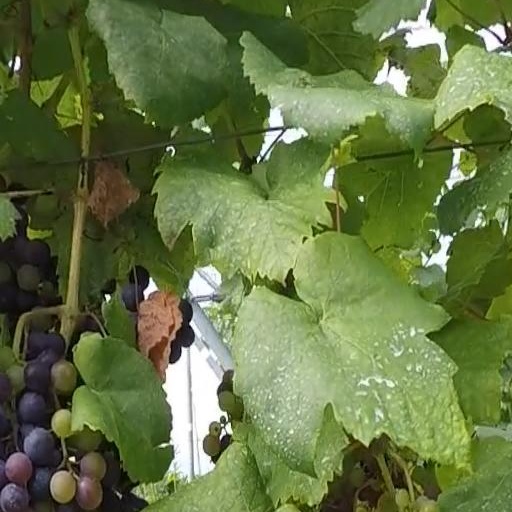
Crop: grape